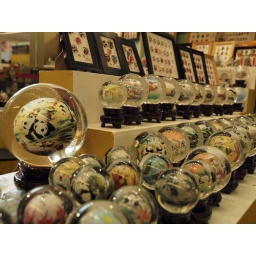
Glass ball painting by a Chinese Artist. A rare way of doing arts inside the glass ball.